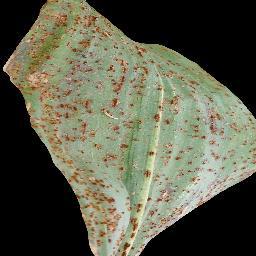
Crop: corn
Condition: (maize)_common_rust